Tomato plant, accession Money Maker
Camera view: vertical (180 deg); turntable rotation: 210 degrees
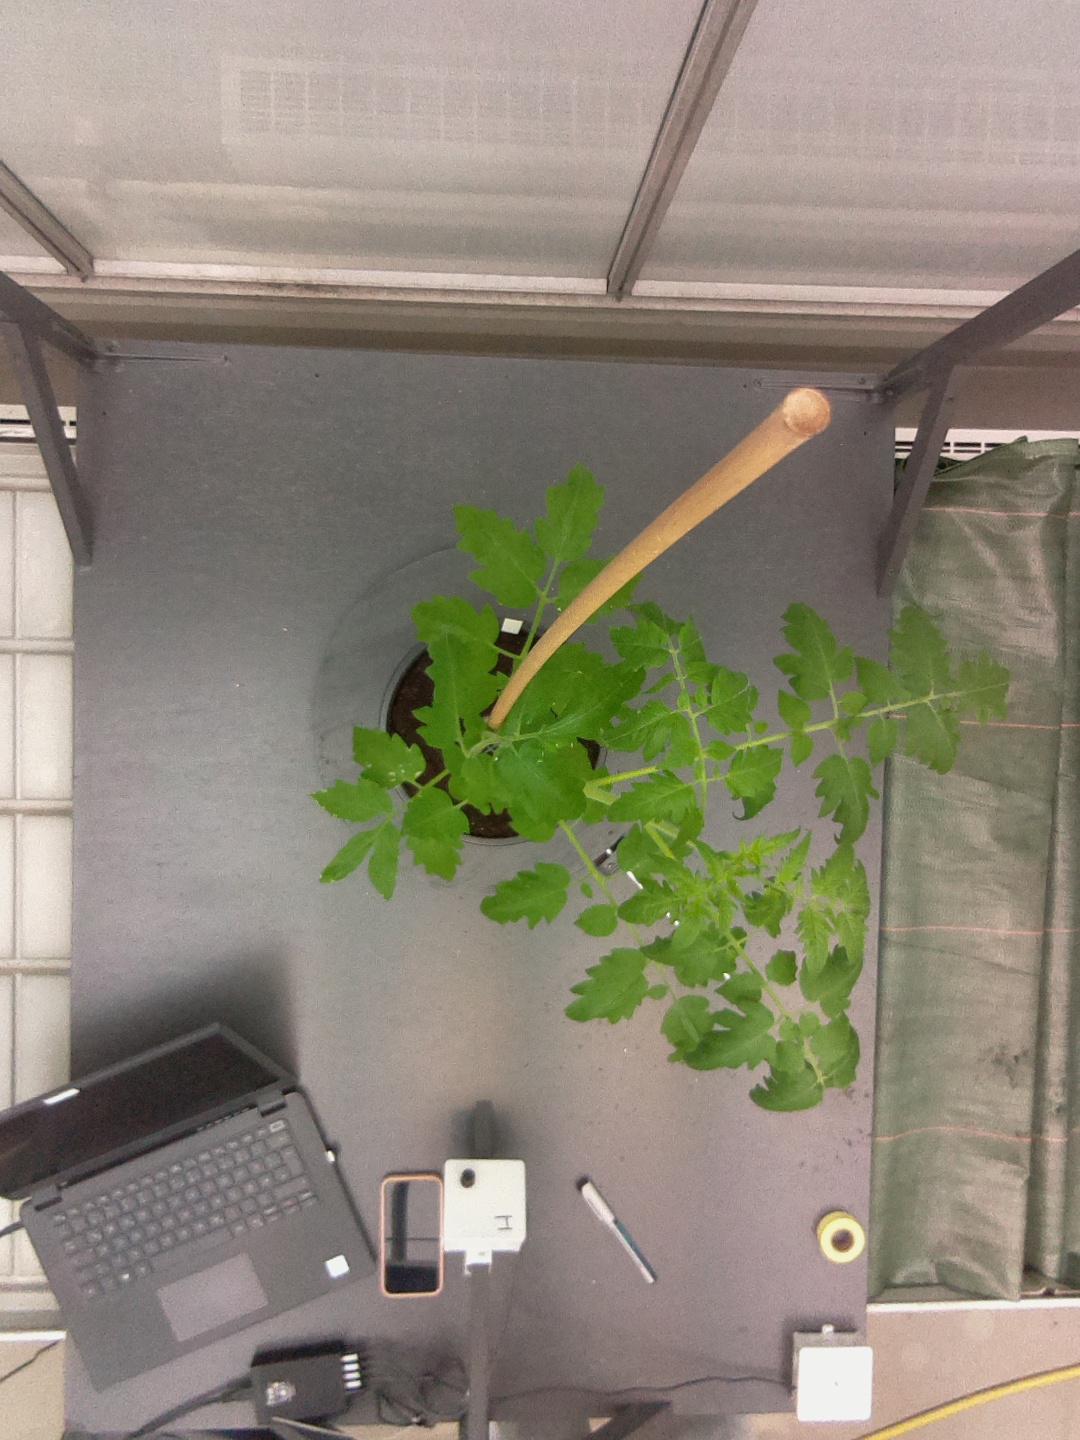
BBCH growth stage 14: 8 of true leaves visible